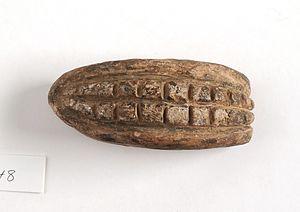
L’histoire de la médecine dentaire est une partie de l'histoire de la médecine, et l'étude des développements historiques de la médecine dentaire, y compris des biographies des personnes qui ont influencé la médecine dentaire de leur temps. Cette histoire s'étend très loin dans le passé. Ainsi, au Danemark, la preuve de l'ouverture d'une molaire remonte au néolithique. Le traitement conservatoire des dents chez les anciens paysans du Pakistan a pu être prouvé dans l'intervalle de 7 000 à 5 500 ans av. J.C, et ce avec l'intention de « réparer » les dents, et éventuellement même de combler les cavités. Depuis les Sumériens, on a cru jusqu'aux temps modernes qu'un ver dans la dent était responsable de la carie. Les premiers travaux sur la technique dentaire ont été faits au milieu du Iᵉʳ millénaire av. J.-C. par les Étrusques et les Phéniciens. L'influence des savants romains et grecs a été déterminante au Moyen Âge tant dans le monde chrétien que dans le monde arabe.